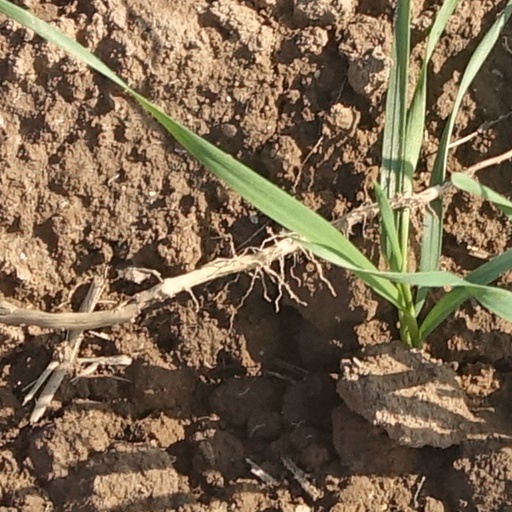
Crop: wheat